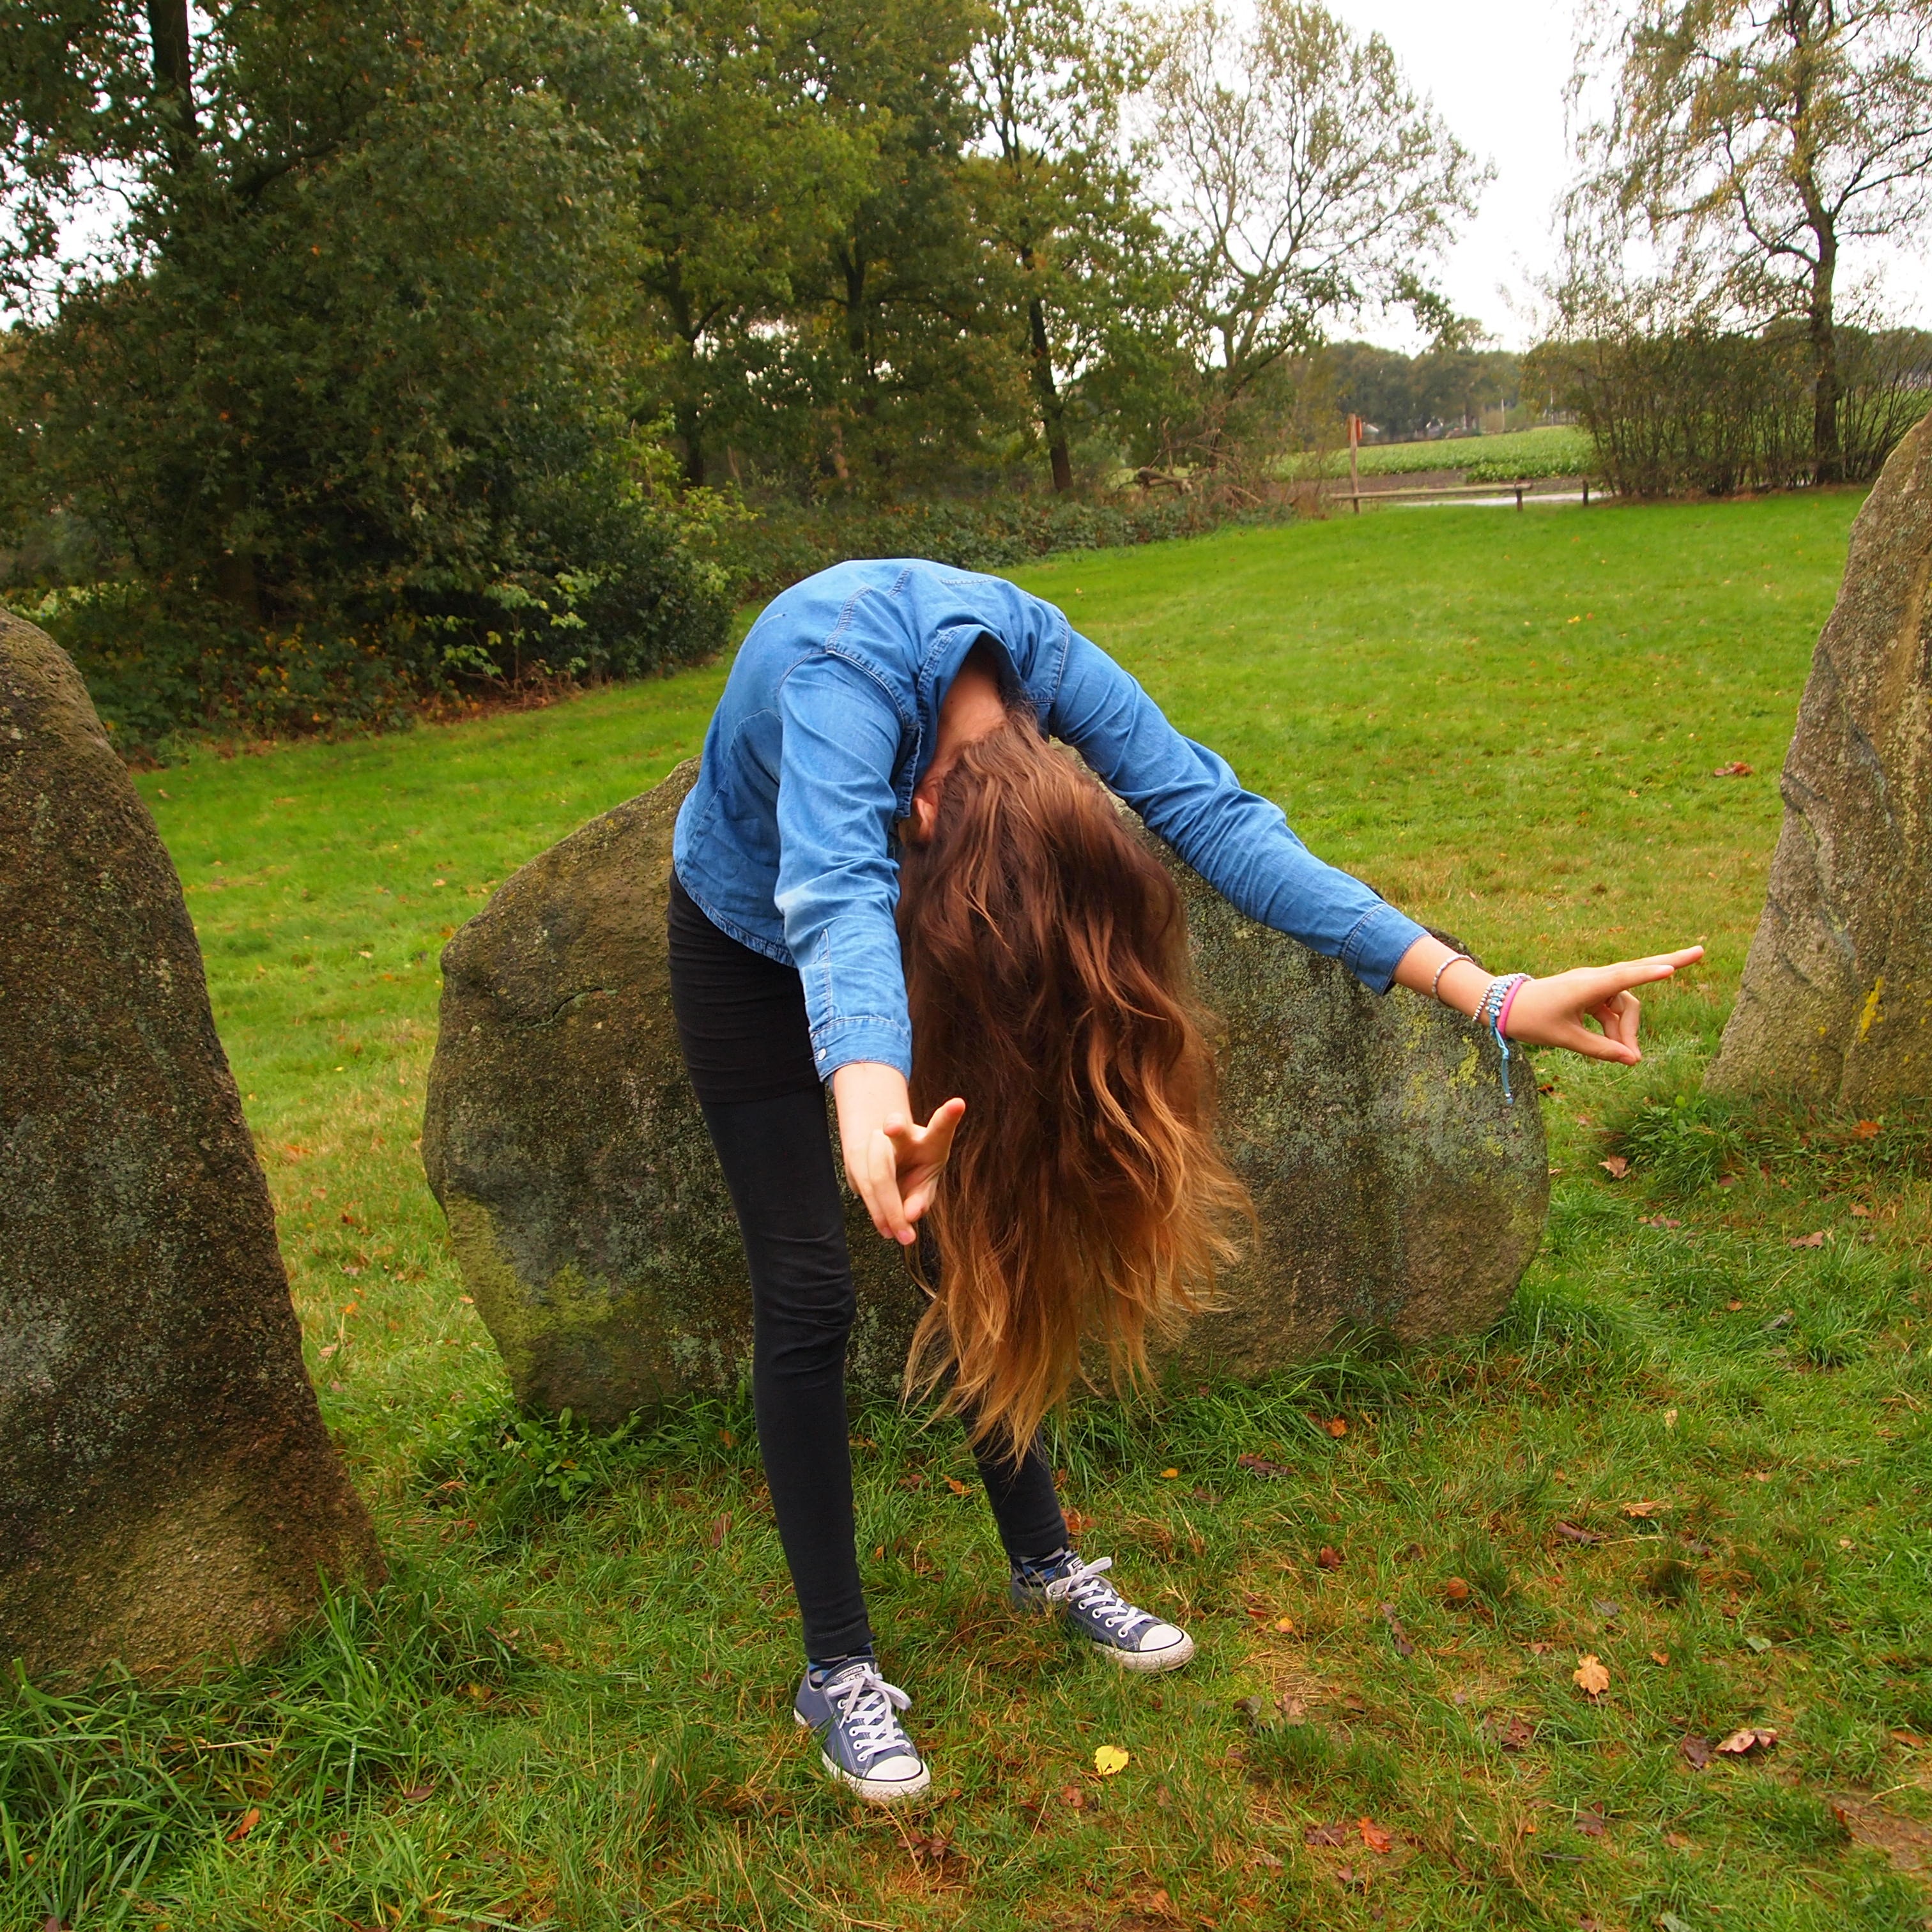
nature, grass, people, girl, lawn, young, peace, long hair, dolmen, teen, flexion